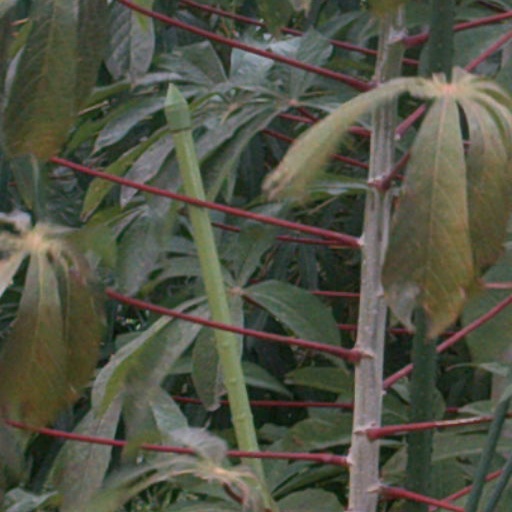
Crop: cassava